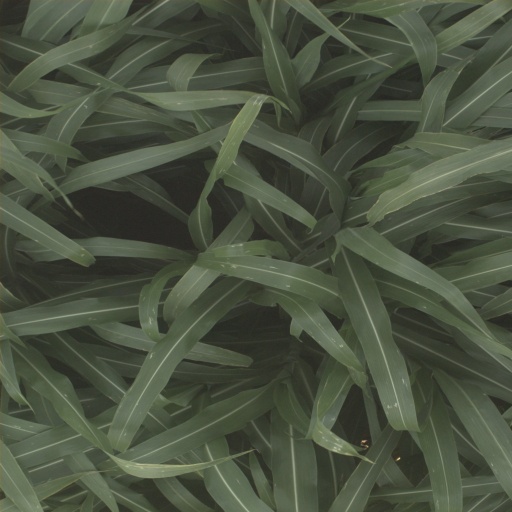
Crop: sorghum